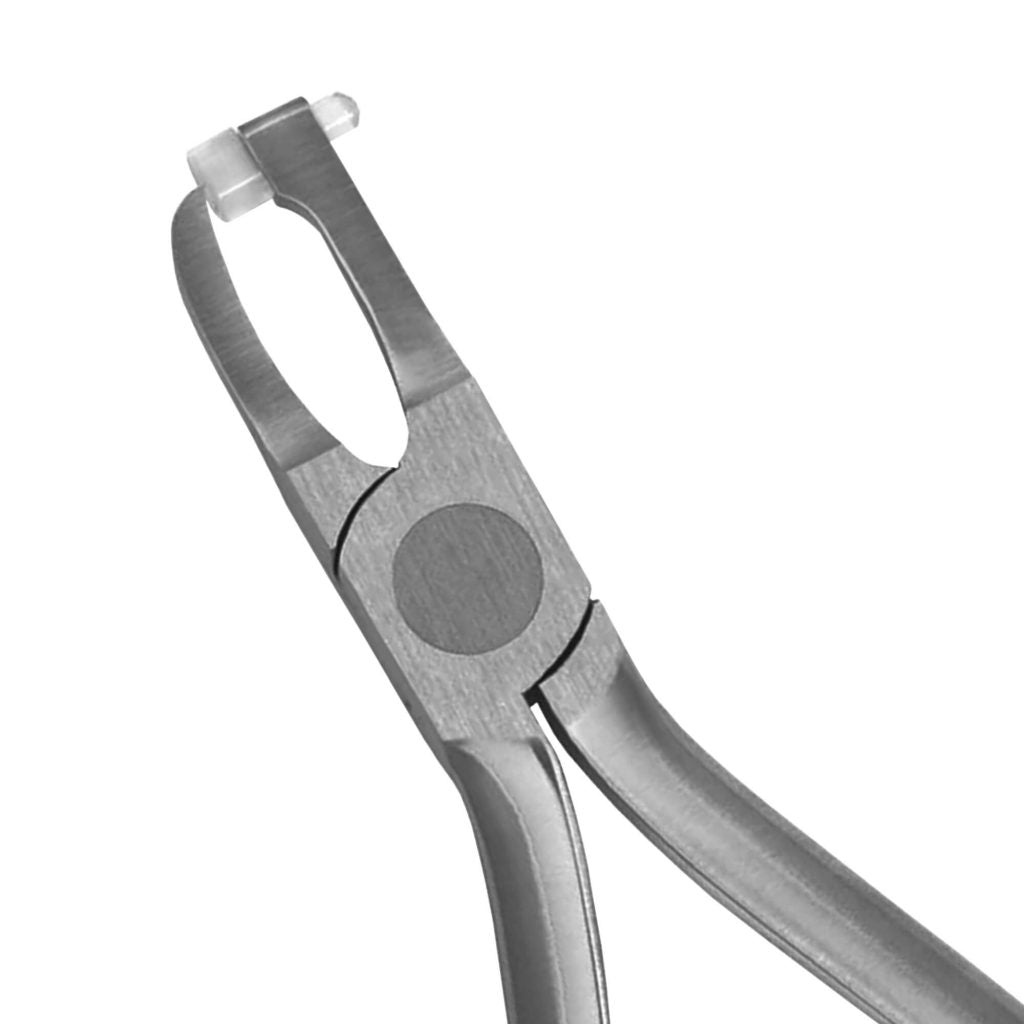
HF 678-207  LONG POSTERIOR BAND REMOVING PLIERS  #592633
HF 678-207 LONG POSTERIOR BAND REMOVING PLIERS #592633 [AcmeDent sku='IN5626']
Brand: Acmedent
Category: Business & Industrial > Dentistry > Dental Tools > Dental Tool Sets